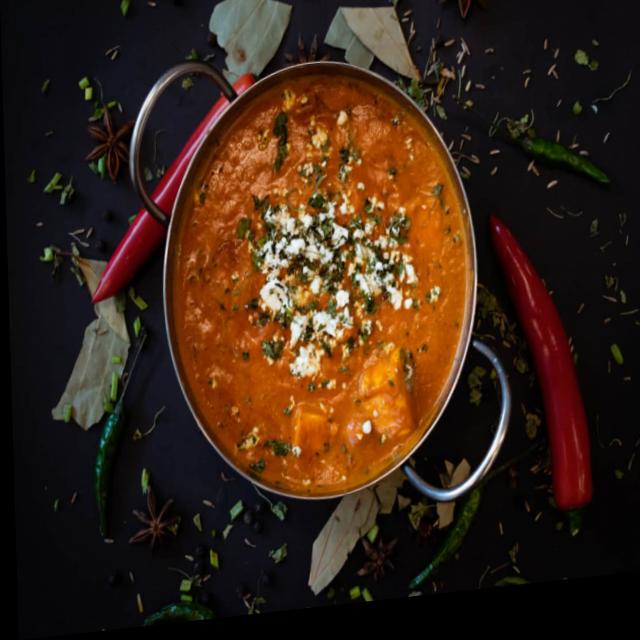
Dish: shahi_paneer